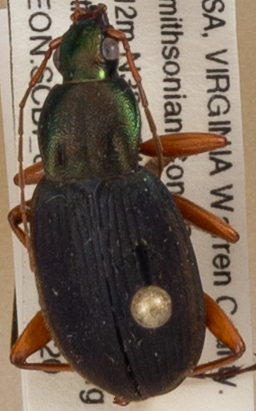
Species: Chlaenius aestivus
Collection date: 2019-06-20
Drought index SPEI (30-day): -0.27
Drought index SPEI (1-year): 2.09
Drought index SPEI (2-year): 2.09